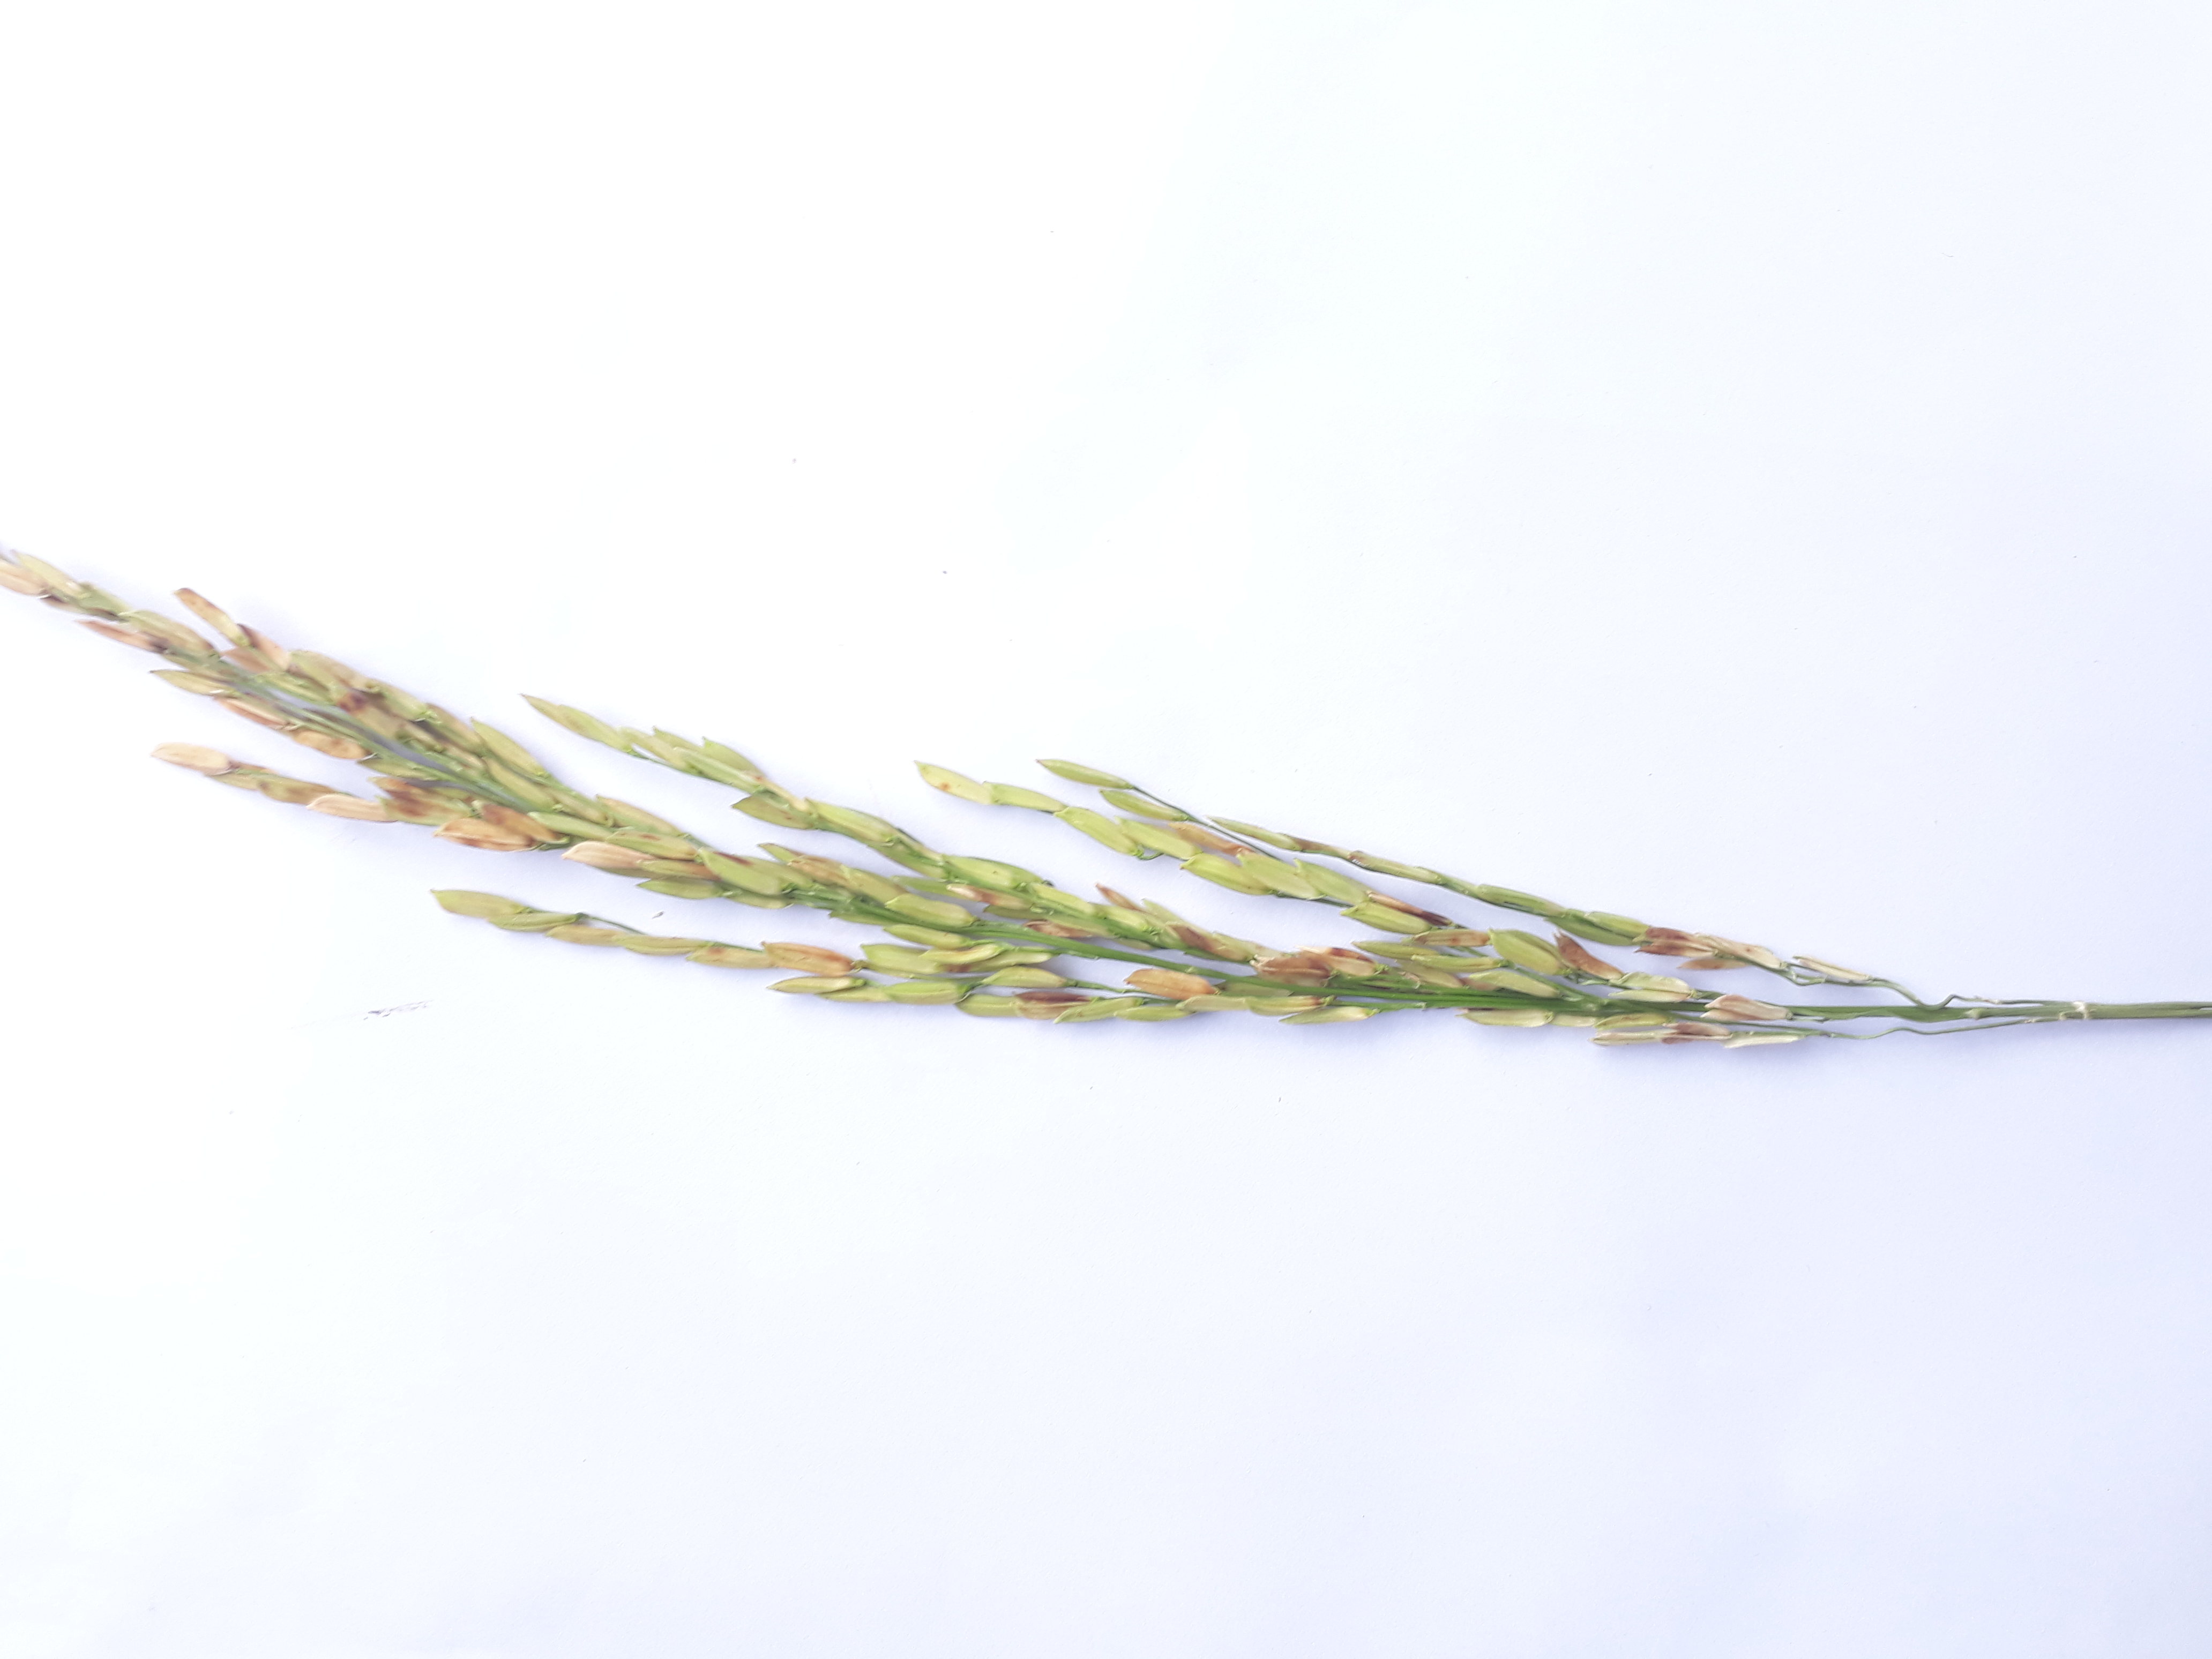
Label: Mild